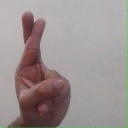
अक्षर: र